Black Point Communications Annex

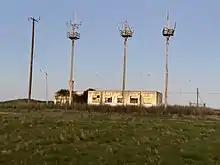
Black Point Communications Annex Control Room 1501

The Black Point Communications Annex is an abandoned antenna array and off-site radio communications annex located in Novato, California, 1.5 miles from Black Point, from which it gained its name. It is located 4 miles north of Hamilton Field, a position that was chosen due to its close proximity to a major air force hub.